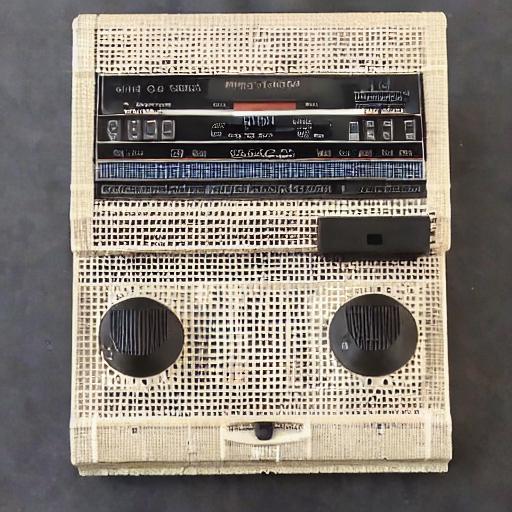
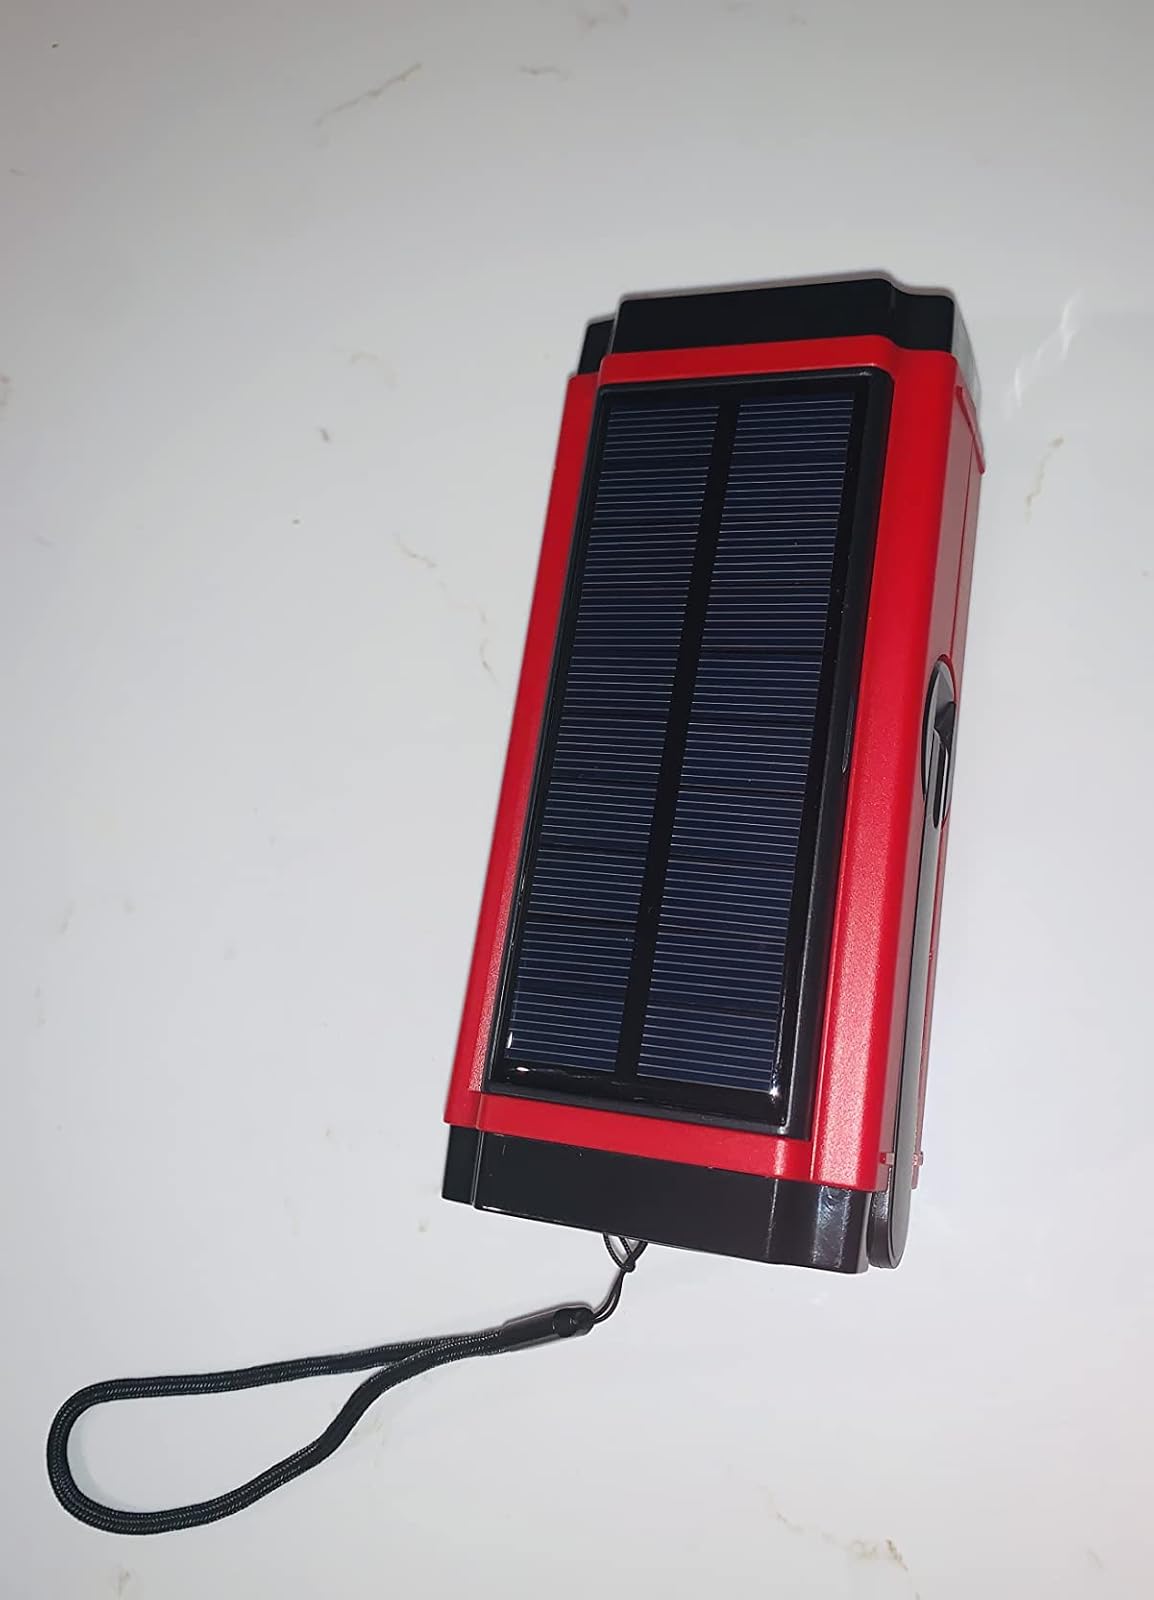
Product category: radio
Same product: no